Arago hotspot

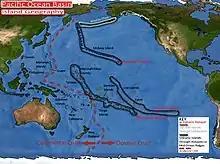
Hotspot provinces in the Pacific Ocean; Arago belongs to the "Macdonald" province

As the Pacific Plate drifted over the hotspot several volcanoes were formed on the hotspot where weaknesses in the crust allowed the penetration of magma, and were subsequently carried away, at a rate of about . Isotope ratios of lead in the volcanic rocks tie the younger volcanics of Rurutu to the Arago hotspot, the ratio in this case is characterized by high radiogenic lead isotope composition ("HIMU"). Some volcanic material from the Arago hotspot may have been recycled in the mantle and mixed into the magmas erupted in the northeastern Lau basin; rocks shed from seamounts created by the Arago hotspot may have been subducted in the Tonga trench which is close to the reconstructed path of the Arago hotspot and then erupted onto the Lau basin. HIMU xenoliths have been found in Tubuai just ahead of Arago Seamount as well.